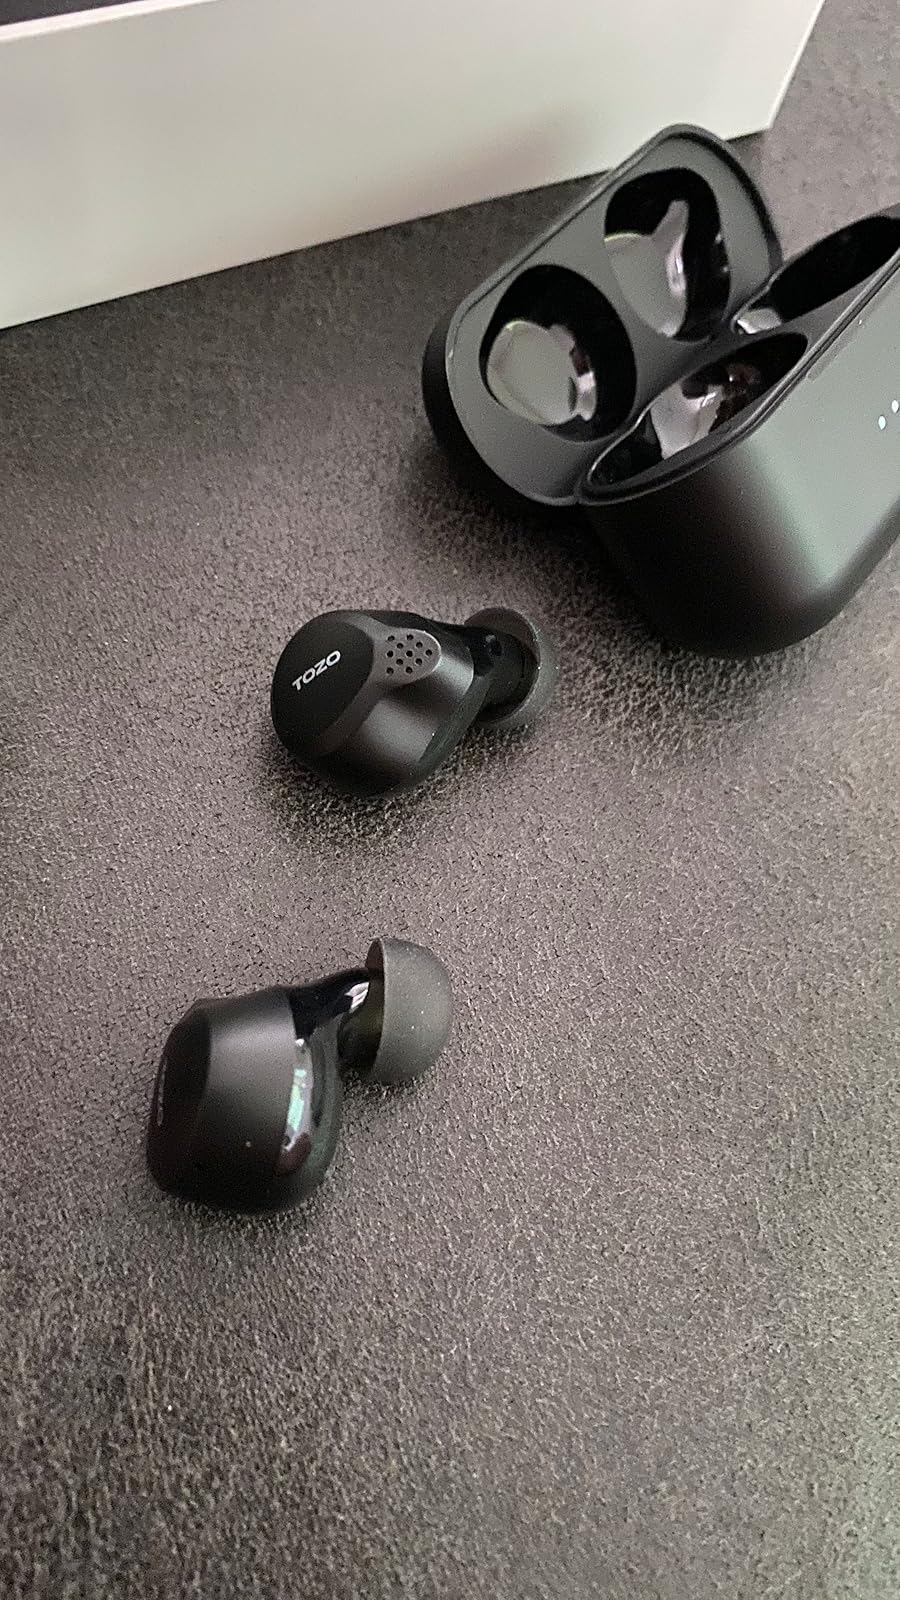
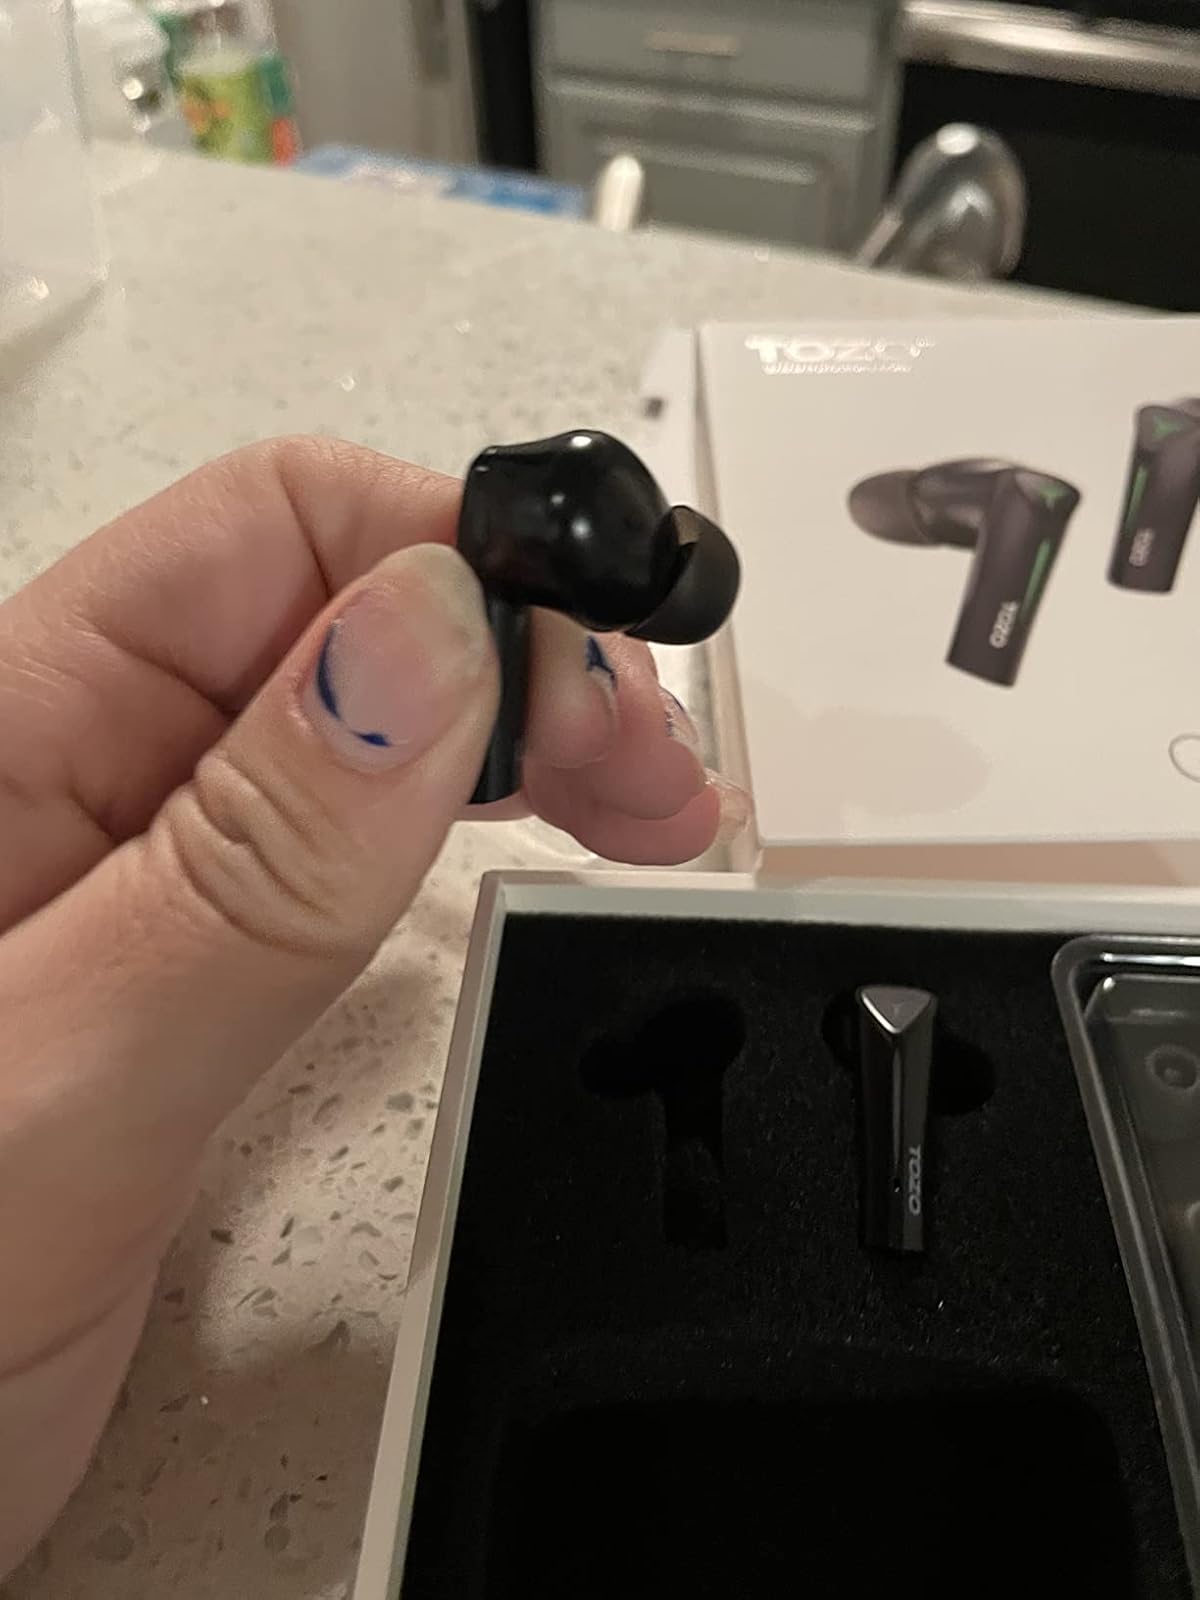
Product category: earbuds
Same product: no